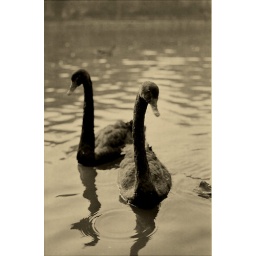
black swan in the zoo